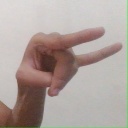
अक्षर: च